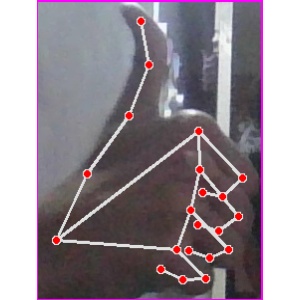
अक्षर: थ